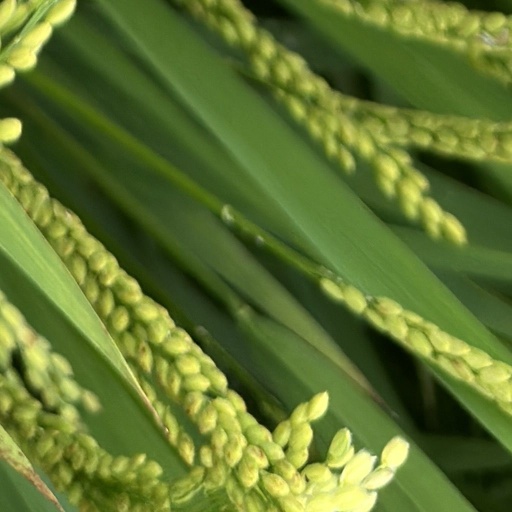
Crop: rice